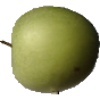
Label: apple_granny_smith